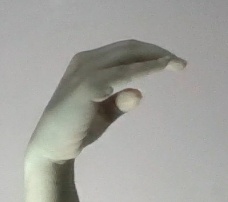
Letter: jeem